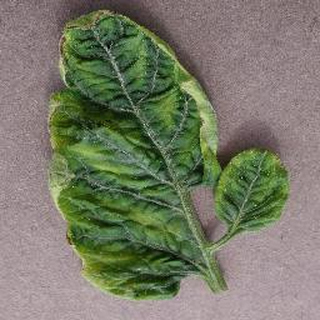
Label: tomato_yellow_leaf_curl_virus